1911 Finnish parliamentary election

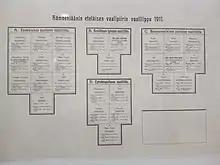
Ballot paper

Parliamentary elections were held in the Grand Duchy of Finland on 2 and 3 January 1911.